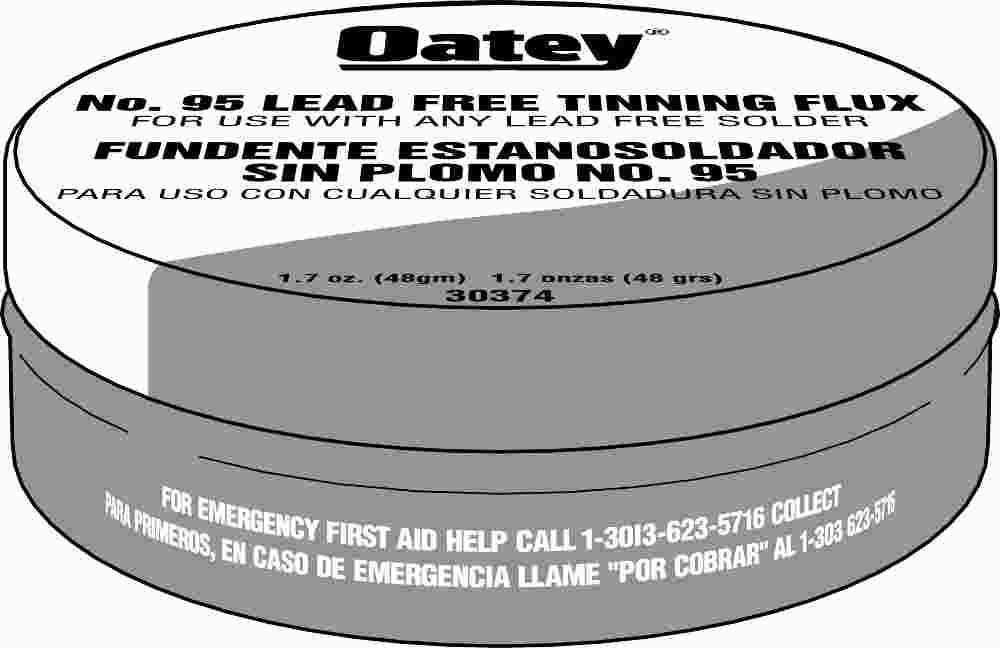
Item Name: Oatey Company 30374 1.7 Oz #95 Flux
Bullet Point 1: Occupational Health & Safety
Bullet Point 2: Country of Manifacturer: Mexico
Bullet Point 3: Manufacturer: Oatey
Bullet Point 4: Formulated with the same high quality as No. 5. However, patented Oatey silver solder powder is added to pre-tin the copper pipe
Bullet Point 5: Flux can never burn out
Bullet Point 6: 100% lead free
Bullet Point 7: Excellent for large diameter copper
Bullet Point 8: Does not turn copper green
Value: 1.7
Unit: Fl Oz

Price: 4.505